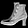
Label: Ankle boot